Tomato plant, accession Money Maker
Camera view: tilt-top (135 deg); turntable rotation: 60 degrees
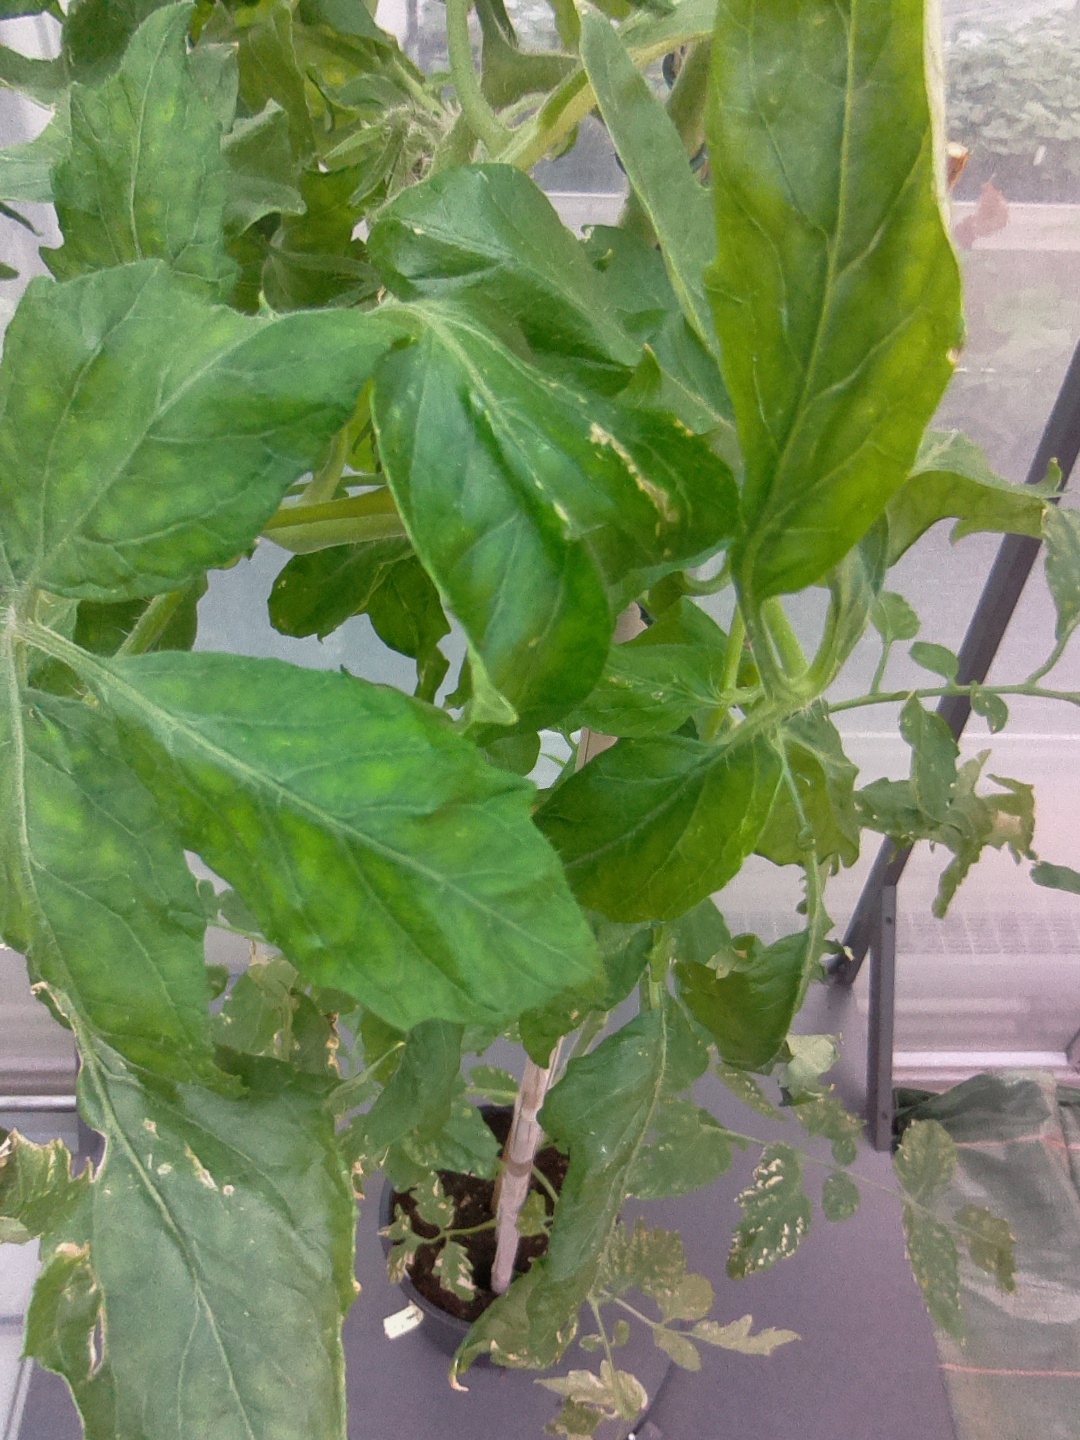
BBCH growth stage 72: 20%-30% of final fruit size